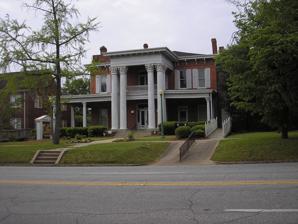
Building: John A. Davis House
Country: United States of America
Year built: 1853
Historic house in Georgia, United States United States historic place John A. Davis House U.S. National Register of Historic Places Show map of Georgia Show map of the United States Location 514 Pine Ave., Albany, Georgia Coordinates 31°34′41″N 84°9′38″W / 31.57806°N 84.16056°W / 31.57806; -84.16056 Area less than one acre Built 1853 Architectural style Italianate , Classic Revival NRHP reference No. 80001014 Added to NRHP October 16, 1980 The John A. Davis House , also known as Albany Little Theatre , is the home of a theater, Theatre Albany .   The house, which has architectural distinction, was built in about 1853, and a contemporary theater with no architectural pretensions was added at the rear in the 1960s. The building was listed on the National Register of Historic Places in 1980. The house was originally built as an Italianate villa with a central brick tower flanked by one-story wooden porches.  A Classical Revival portico and porches were added in the early 1900s. References